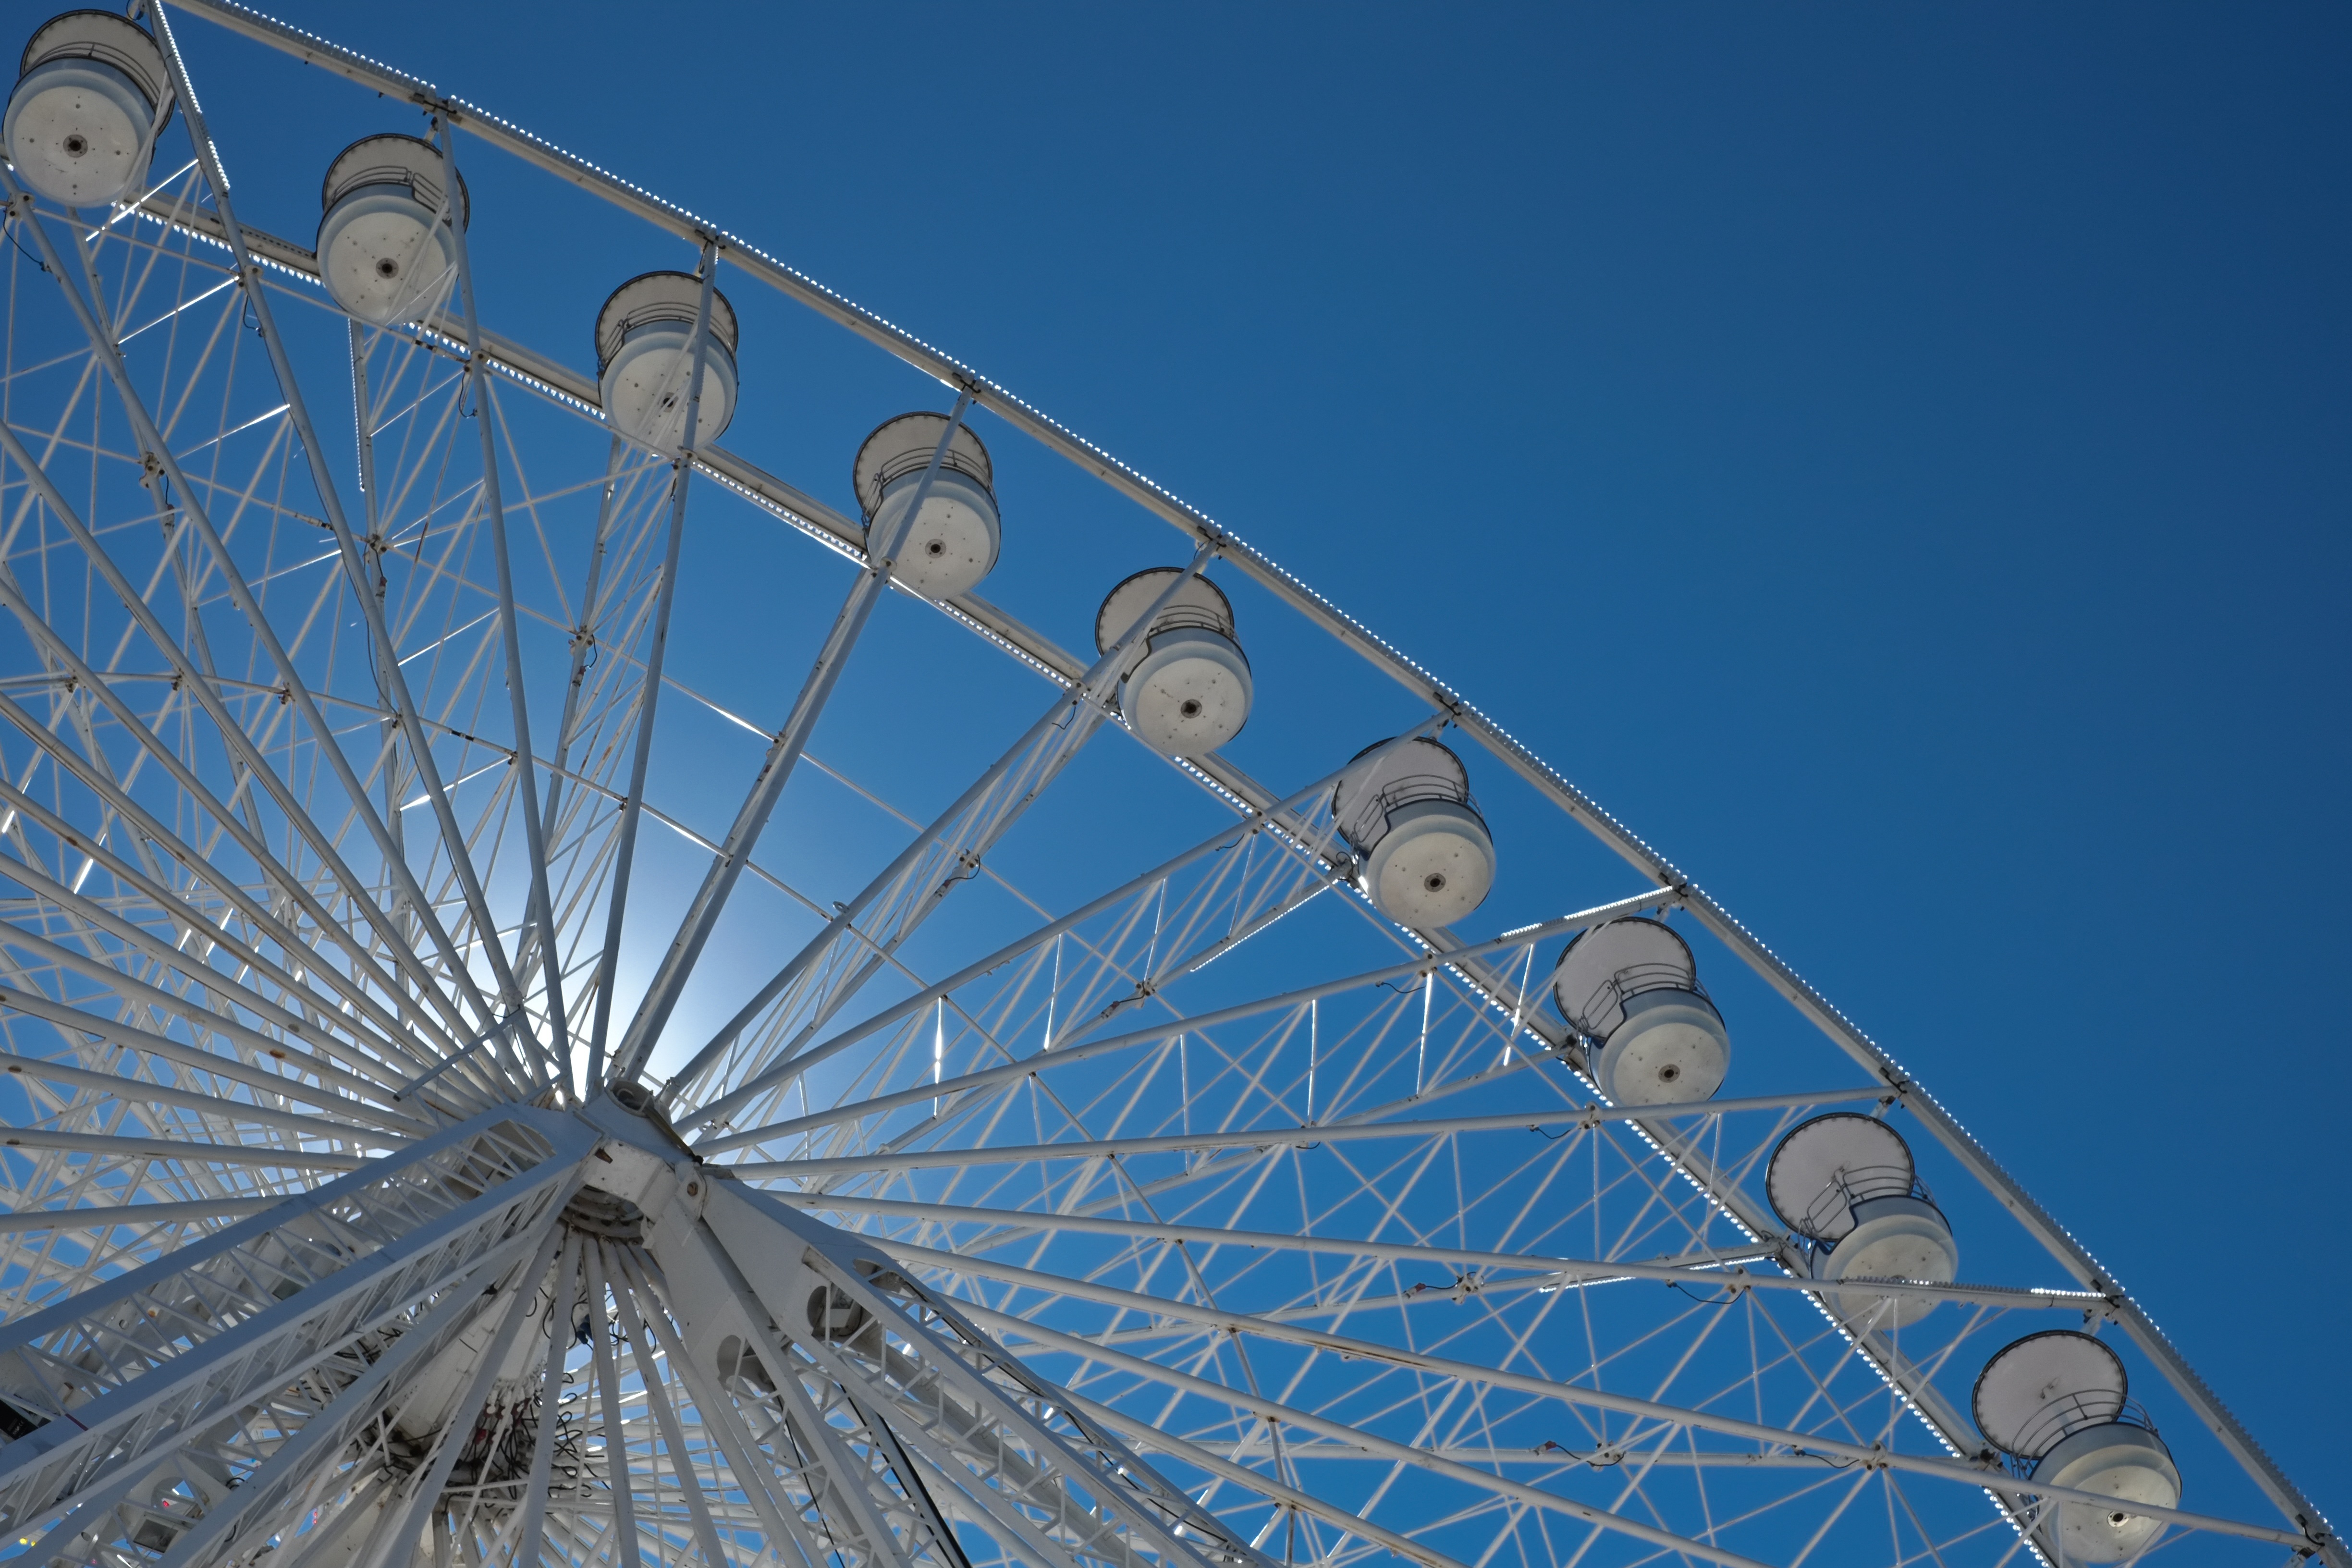
sky, sun, round, recreation, line, high, ferris wheel, amusement park, mast, carousel, blue, attraction, childhood, fun, tourist attraction, amusement, fair, entertainment, amusement ride, outdoor recreation